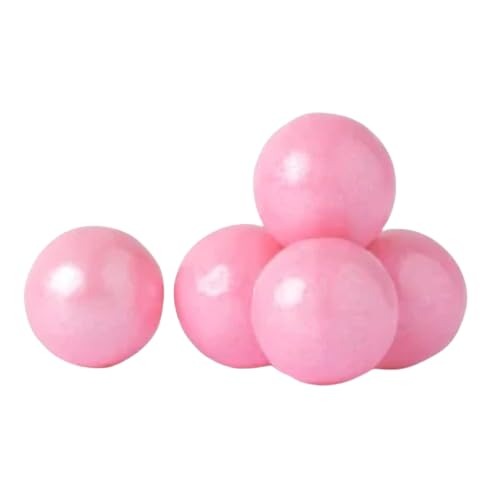
Item Name: All City Candy Gumballs, 1 inch, 3lb. Bulk Bag, Assorted Flavors & Colors. (Shimmer Light Pink)
Bullet Point 1: Tutti Frutti flavored gumballs come in White, Shimmer Silver, Shimmer White, Shimmer Gold, Black, Shimmer Powder Blue, Shimmer Lavender and Shimmer Light Pink colors.
Bullet Point 2: Orange flavored gumballs come in Orange color.
Bullet Point 3: Banana flavored gumballs come in Yellow color.
Bullet Point 4: Grape flavored gumballs come in Purple color.
Bullet Point 5: Apple flavored gumballs come in Green color.
Bullet Point 6: Bubble gum flavored gumballs come in Bright Pink color.
Product Description: These assorted flavored gumballs from Clever Candy are perfect for any occasion, whether it's a party or filling in your gumball machines. Add them to your July 4th bulk candy selection for a festive touch. These chewy gumballs will keep you chewing for longer, with a delicious taste that's sure to please. Each color is a unique combination of color and flavor. Comes in flavors of tutti frutti, grape, apple, orange and banana and bubble gum flavors. Choose your COLOR and FLAVOR!
Value: 175.0
Unit: Count

Price: 36.5